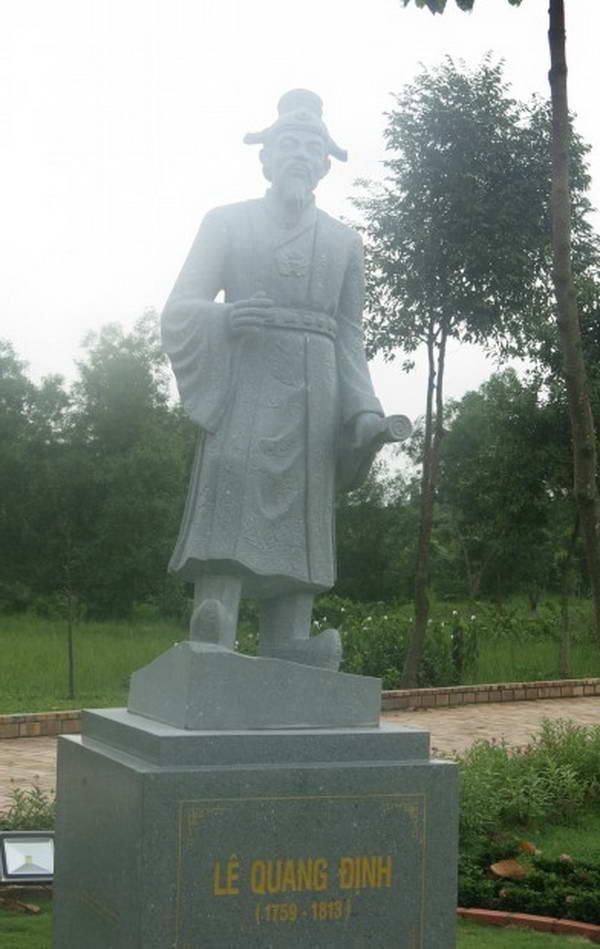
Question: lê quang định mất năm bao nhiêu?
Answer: lê quang định mất năm 1813